Education in Qatar

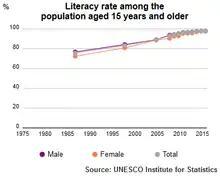
UNESCO Institute for Statistics Literacy Rate Qatar population plus 15 1985–2015

The development of the school system witnessed the establishment of nine schools in rural villages in 1957. The villages included Umm Salal, Simaisma, Abu Dhalouf, Al Ghariyah, and Al Khuwayr. There were approximately 369 students and 14 teachers in village schools that year. The government invested heavily in rural schools into the 1960s. By 1965, there was a total of 54 schools in villages, with 37 being exclusive to boys and 17 being exclusive to girls. This was partly a result of Qatari tribes exerting pressure on the government to establish schools in their villages in order to avoid the need for their children to attend schools in neighboring villages. However, this initiative was halted as a result of large-scale domestic emigration to Doha in the following years. There were 70 schools in 1969. In the 1970s, the government initiated a policy of re-locating village inhabitants to larger nearby settlements where they then established co-educational primary and secondary schools.